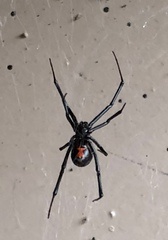
Species: Lactrodectus_hesperus